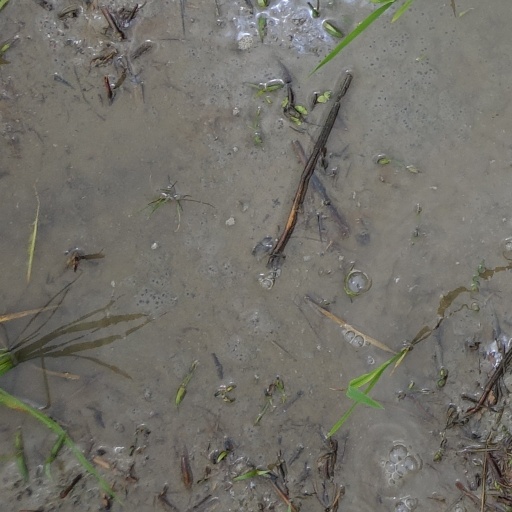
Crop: rice